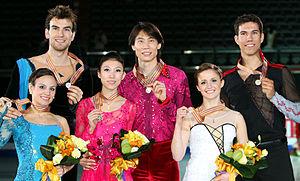
Les championnats des quatre continents 2011 ont eu lieu du 15 au 20 février 2011 à Taipei.